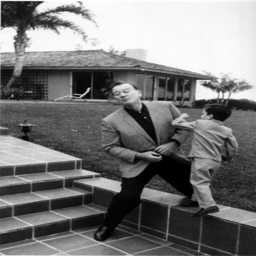
family : playing with person at the home , 1960s